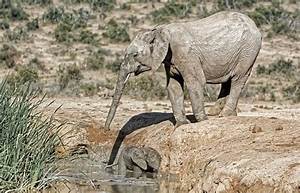
Label: elephant